Daimler D.I

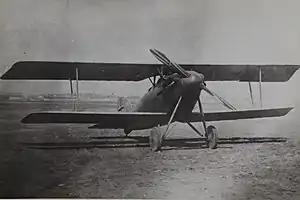

The Daimler D.I (also known by the company designation L6) was a German fighter aircraft of World War I. It was a conventional biplane design with a very small interplane gap - the top wing nearly touched the top of the fuselage. Power was provided by a Daimler D.IIIb water-cooled V-8 engine.